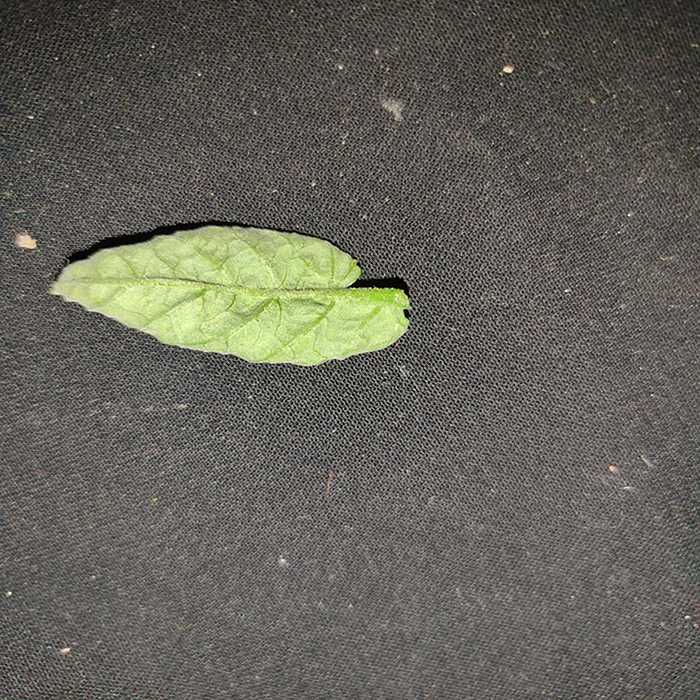
Plant: Tomato
Label: Tomato leaf curl virus